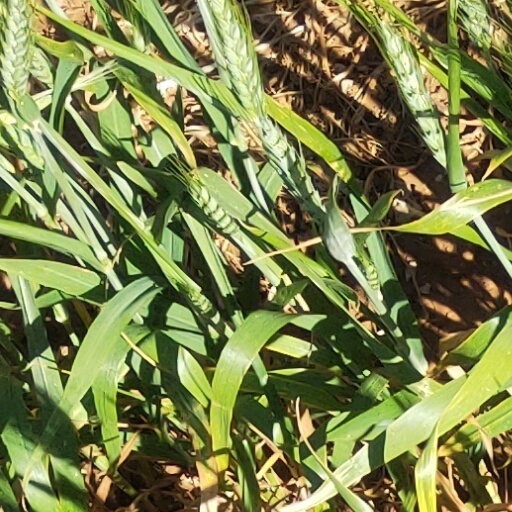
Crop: wheat